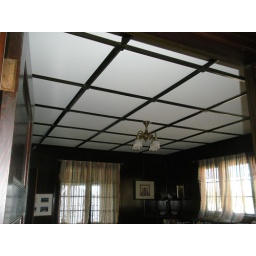
We found the library grid ceiling in a box in the basement. Had to go up where it belonged...